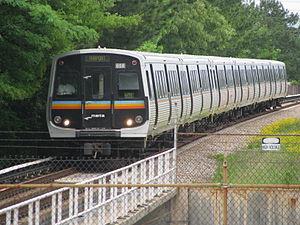
Le Metropolitan Atlanta Rapid Transit Authority est un réseau de métro à Atlanta.